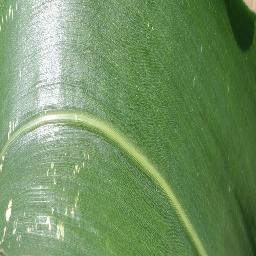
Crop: corn
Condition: (maize)_healthy